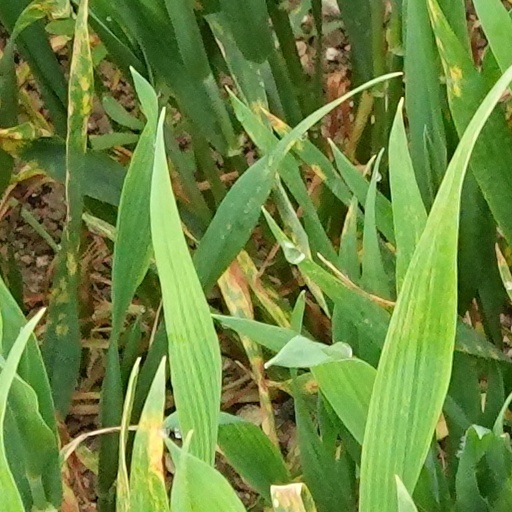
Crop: wheat